1955 in South Africa

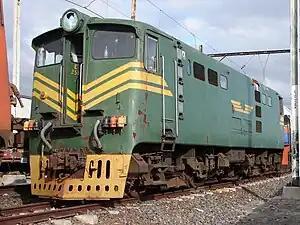
Class 5E, Series 1

The South Africa national football team tours Australia and plays five games against the Australia national association football team.